Pascal Zaremba

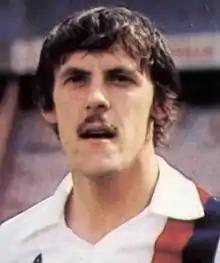
Zaremba with Paris Saint-Germain

Pascal Zaremba (born 2 September 1959) is a French former professional footballer who played as a centre-back and defensive midfielder.